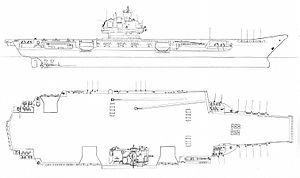
L’Oulianovsk est le premier porte-avions à propulsion nucléaire soviétique d'une classe qui ne sera jamais construite qui aurait offert, pour la première fois, une vraie capacité de projection en haute-mer pour la Marine soviétique.